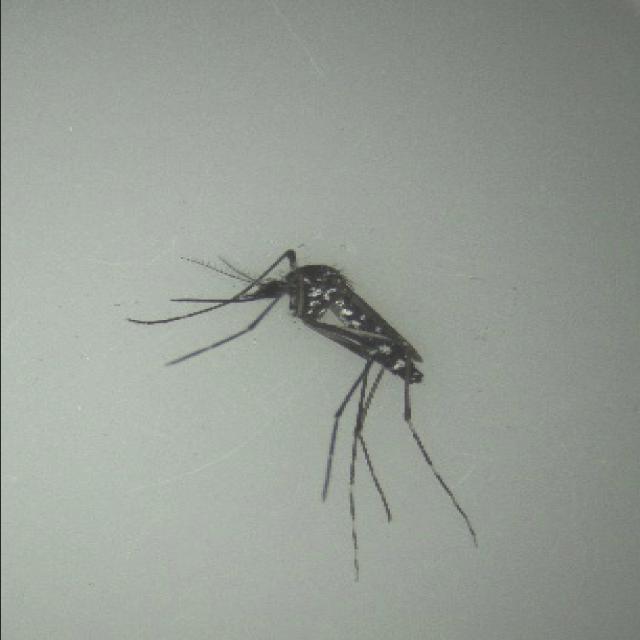
Species: aedes_albopictus